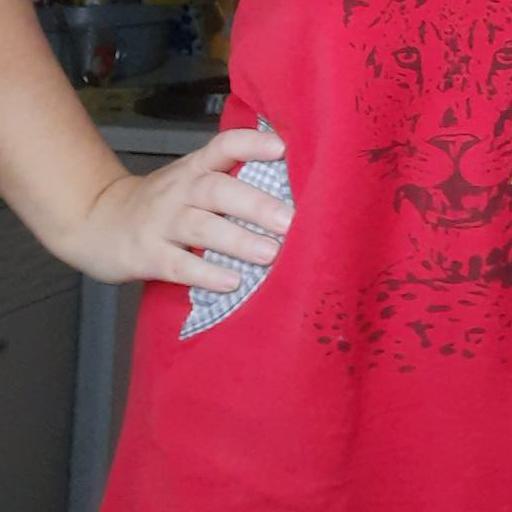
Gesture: no_gesture